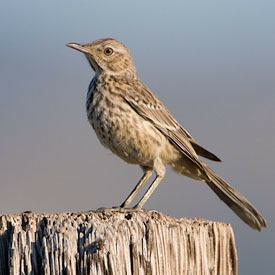
A photo of a sage thrasher